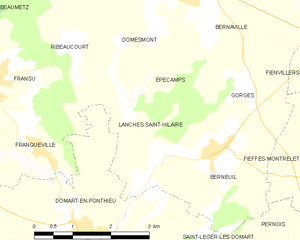
Carte des communes françaises Lanches-Saint-Hilaire